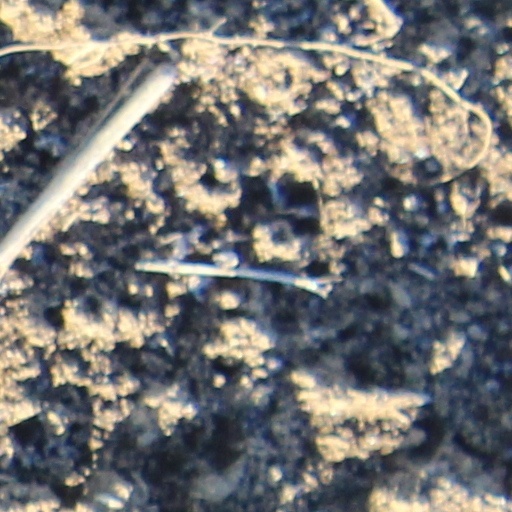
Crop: wheat